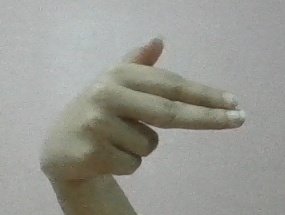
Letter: ghain